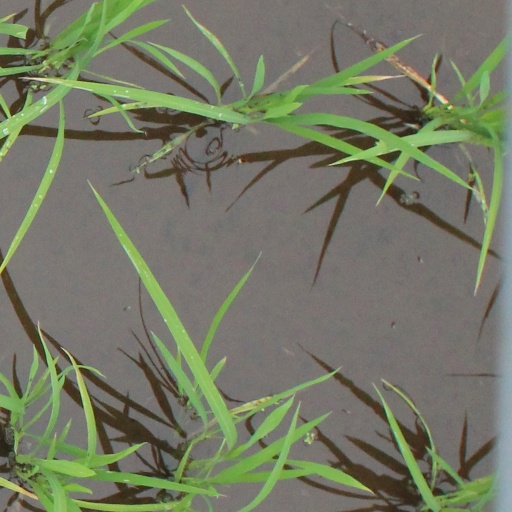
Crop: rice